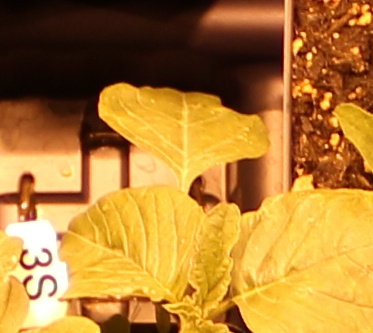
Label: Redroot Pigweed